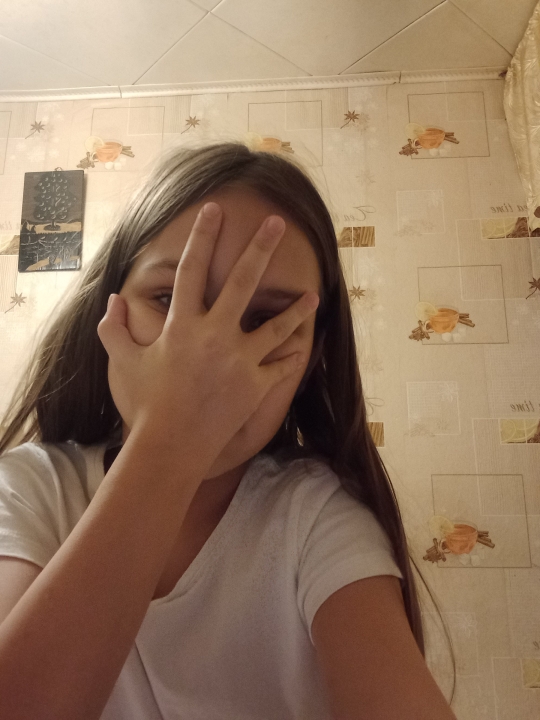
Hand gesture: no_gesture